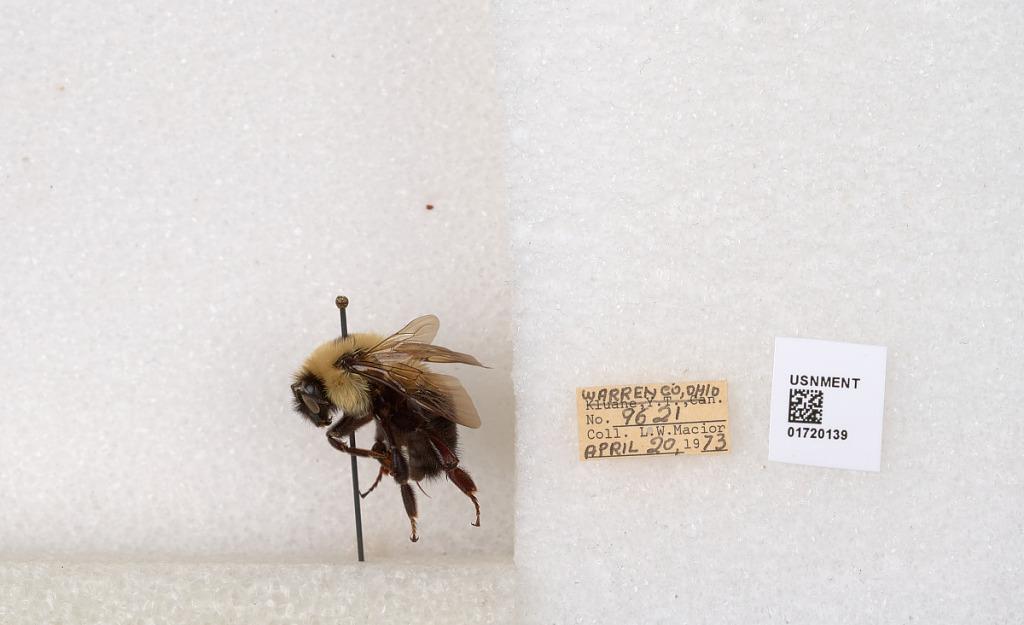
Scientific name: Bombus bimaculatus Cresson
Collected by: L. Macior
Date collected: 1973-4-20
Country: United States
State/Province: Ohio
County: Warren
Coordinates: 39.4276, -84.1668